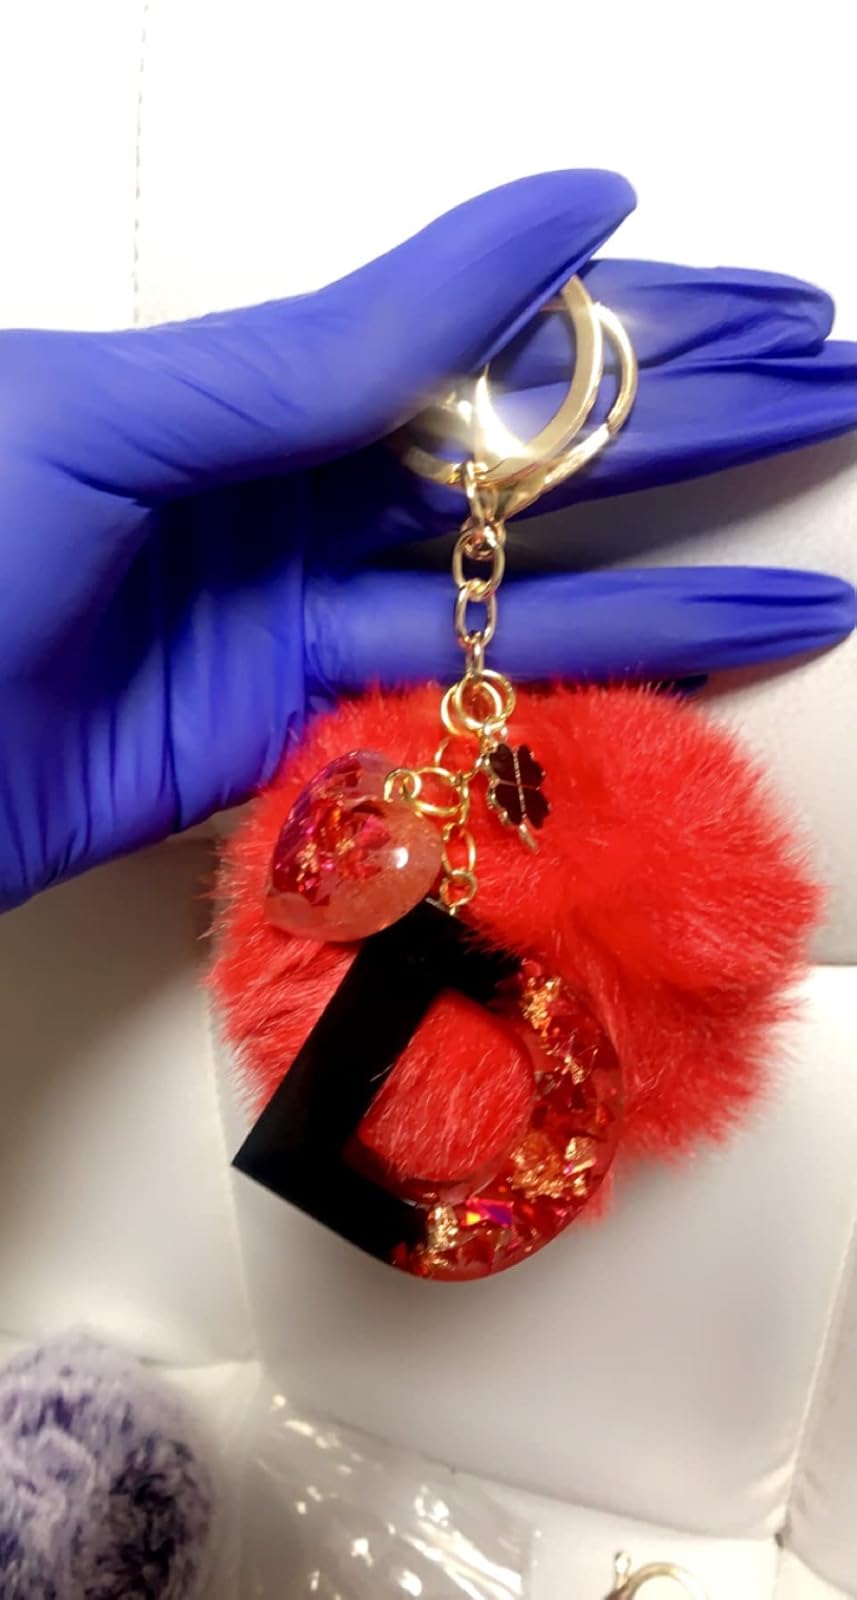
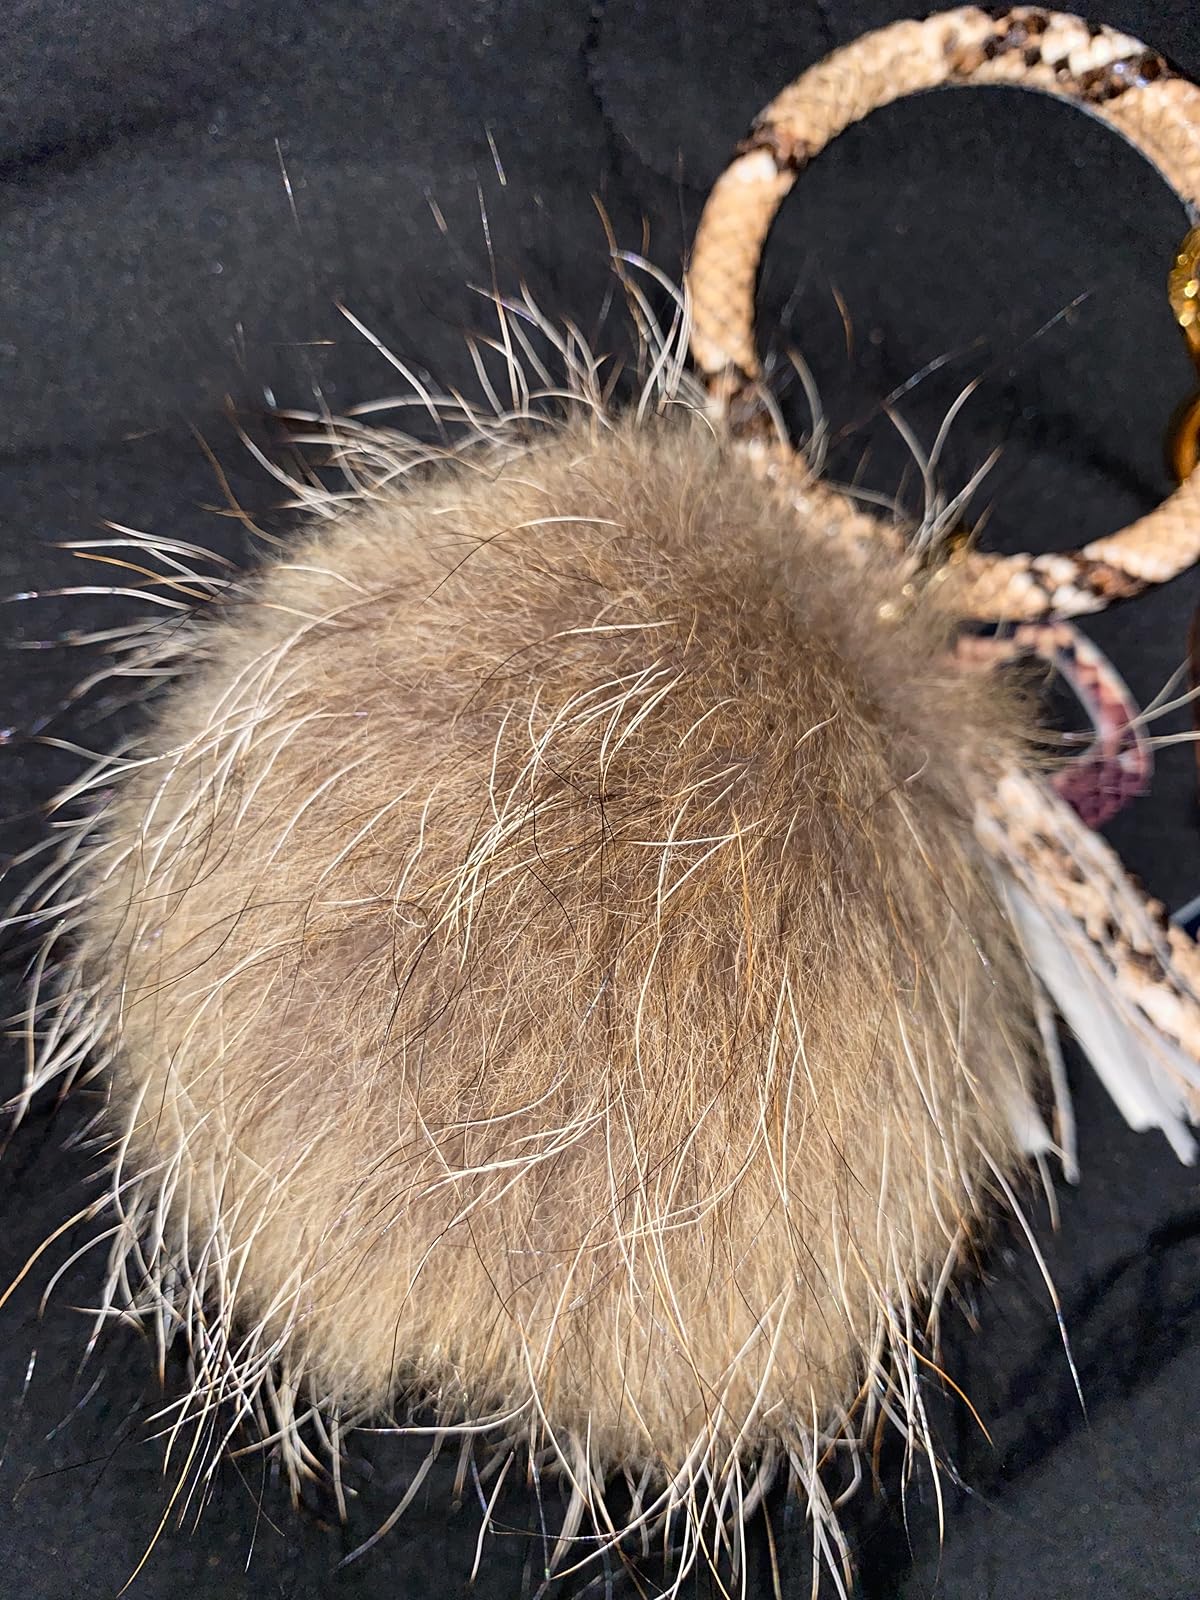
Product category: accessories_keychain
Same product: no